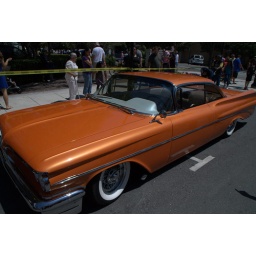
Redwood City has a car show on the 4th around the courthouse building -- here is my collection